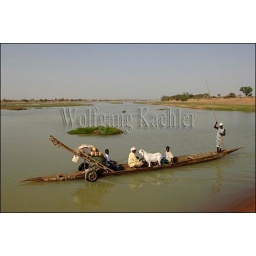
Mali, near djenne, bani river, sheep being put into pirogue (Canoe) To cross river